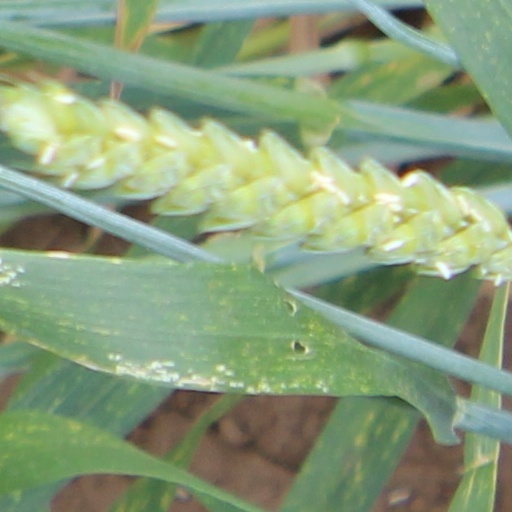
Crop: wheat